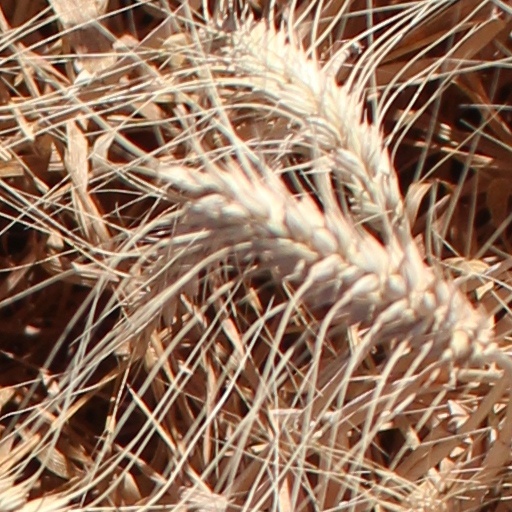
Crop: wheat